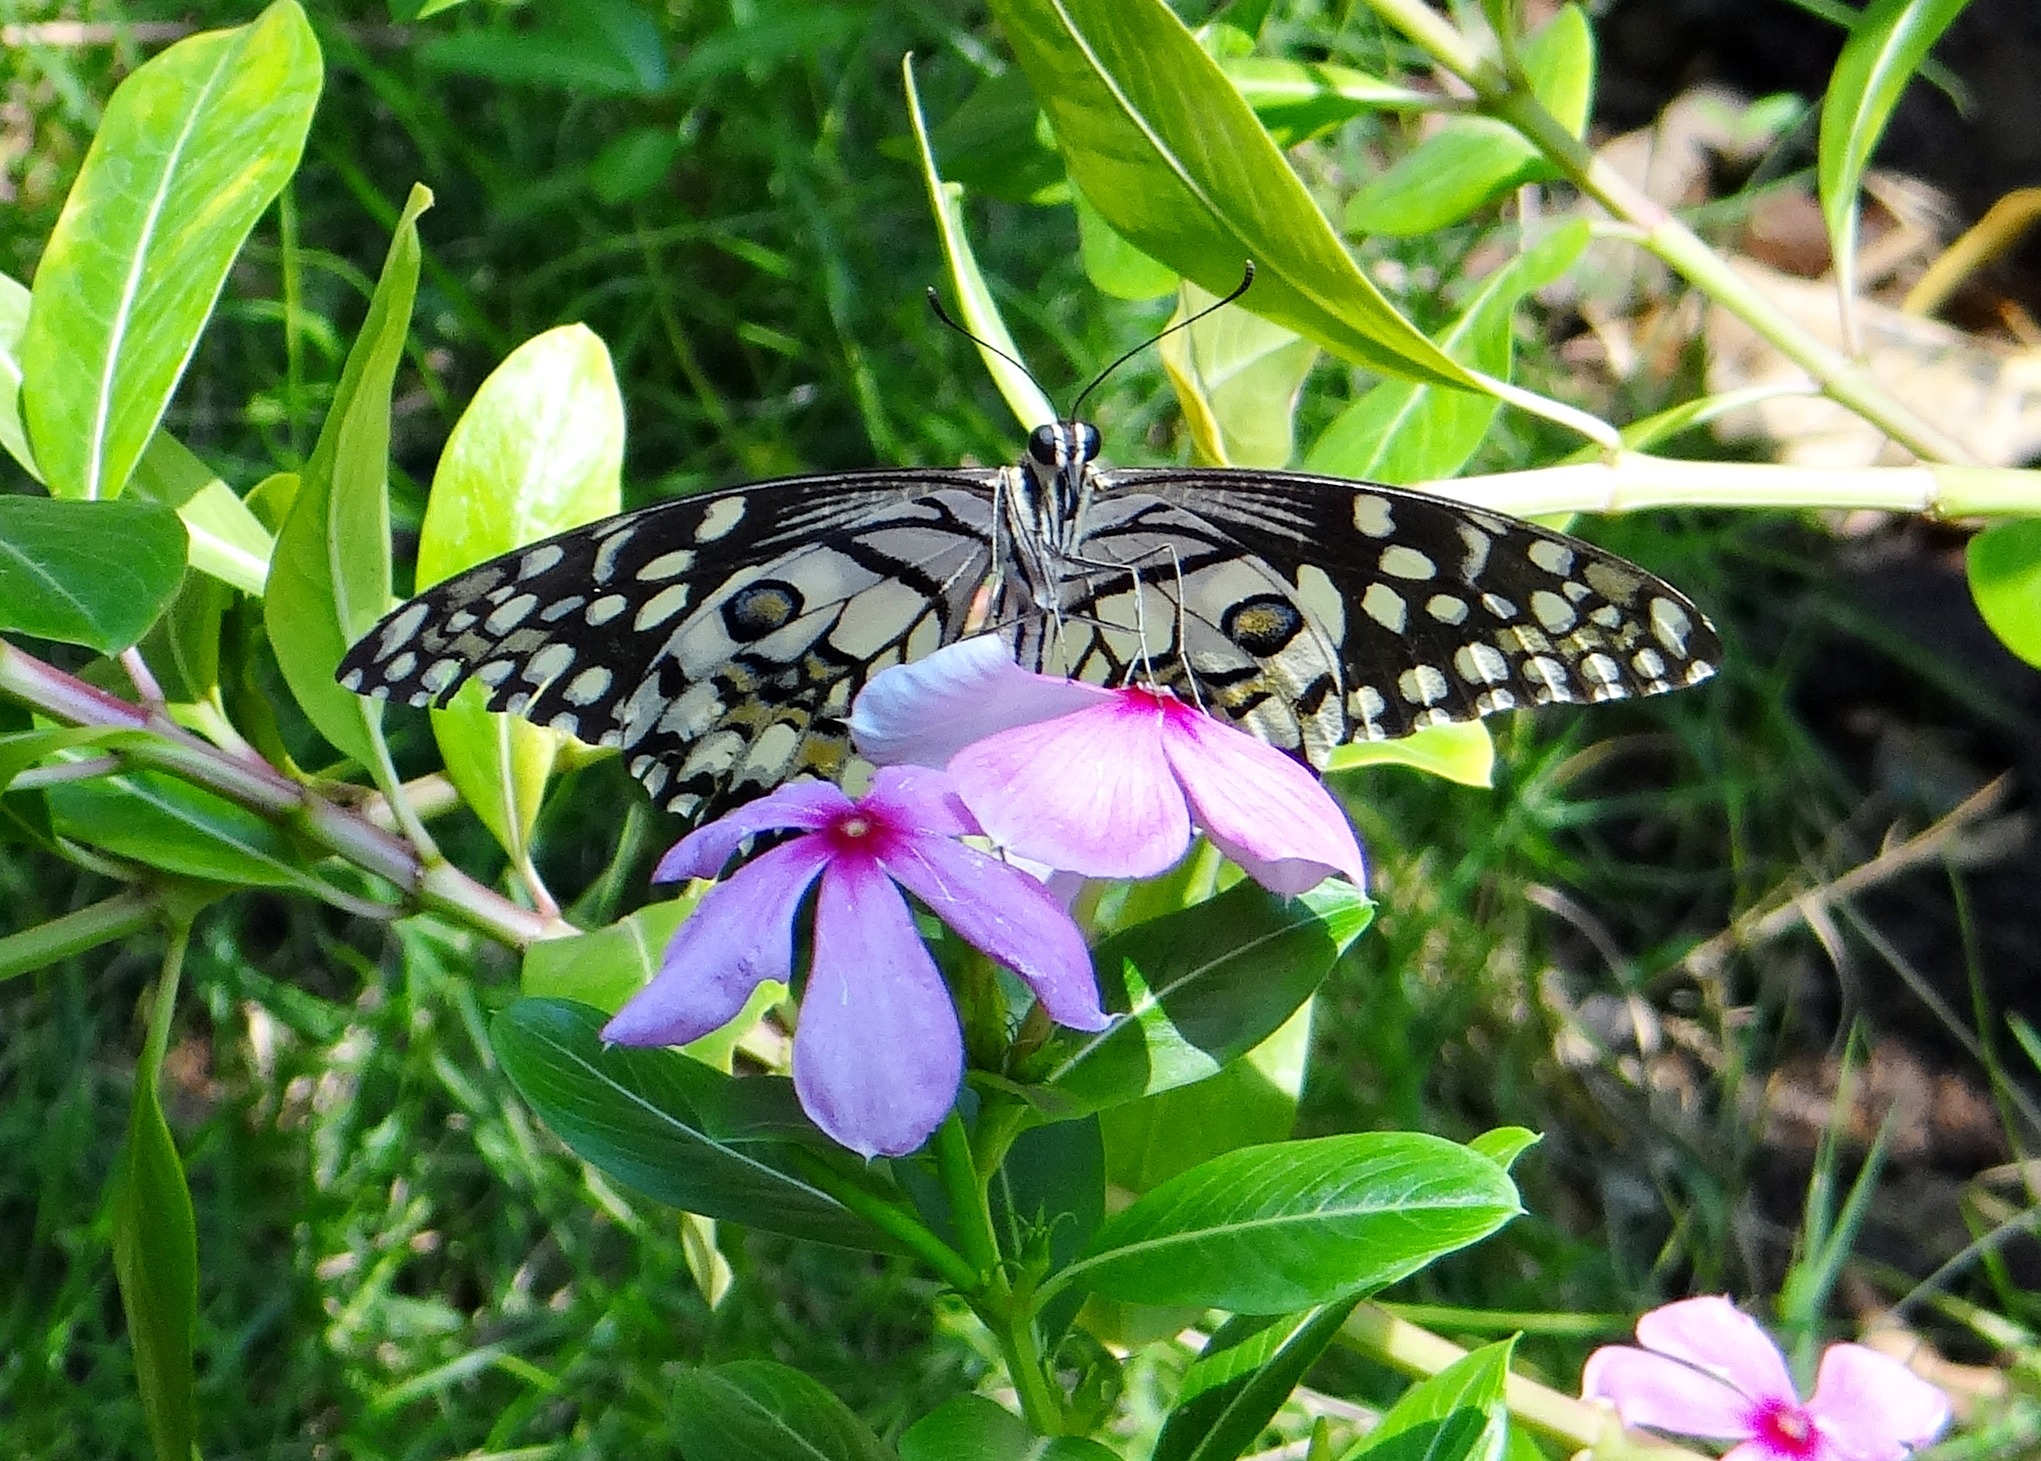
flower, jungle, insect, botany, butterfly, dharwad, flora, fauna, invertebrate, india, nectar, macro photography, arthropod, pollinator, moths and butterflies, lime butterfly, papilio demoleus, lemon butterfly, lime swallowtail, small citrus butterfly, chequered swallowtail, dingy swallowtail, citrus swallowtail